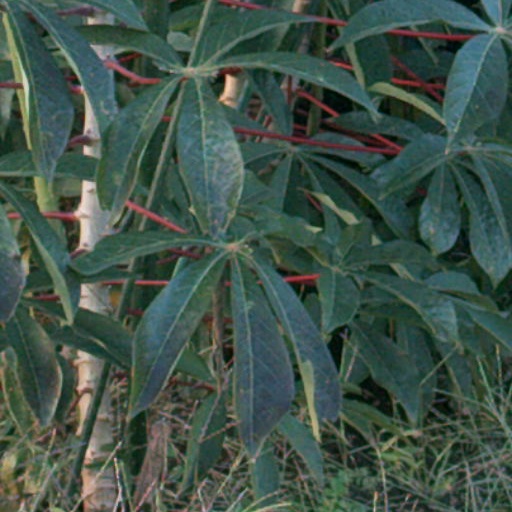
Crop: cassava